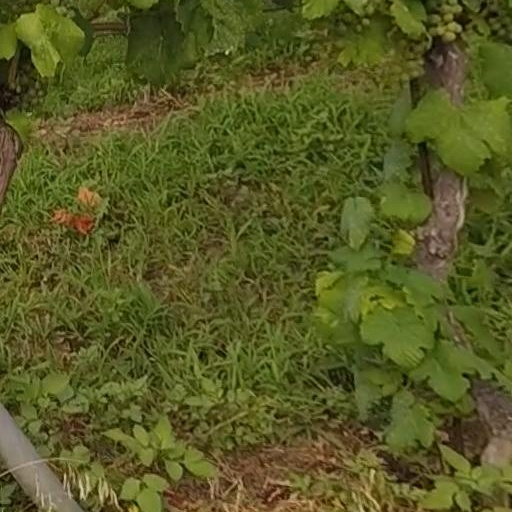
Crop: grape